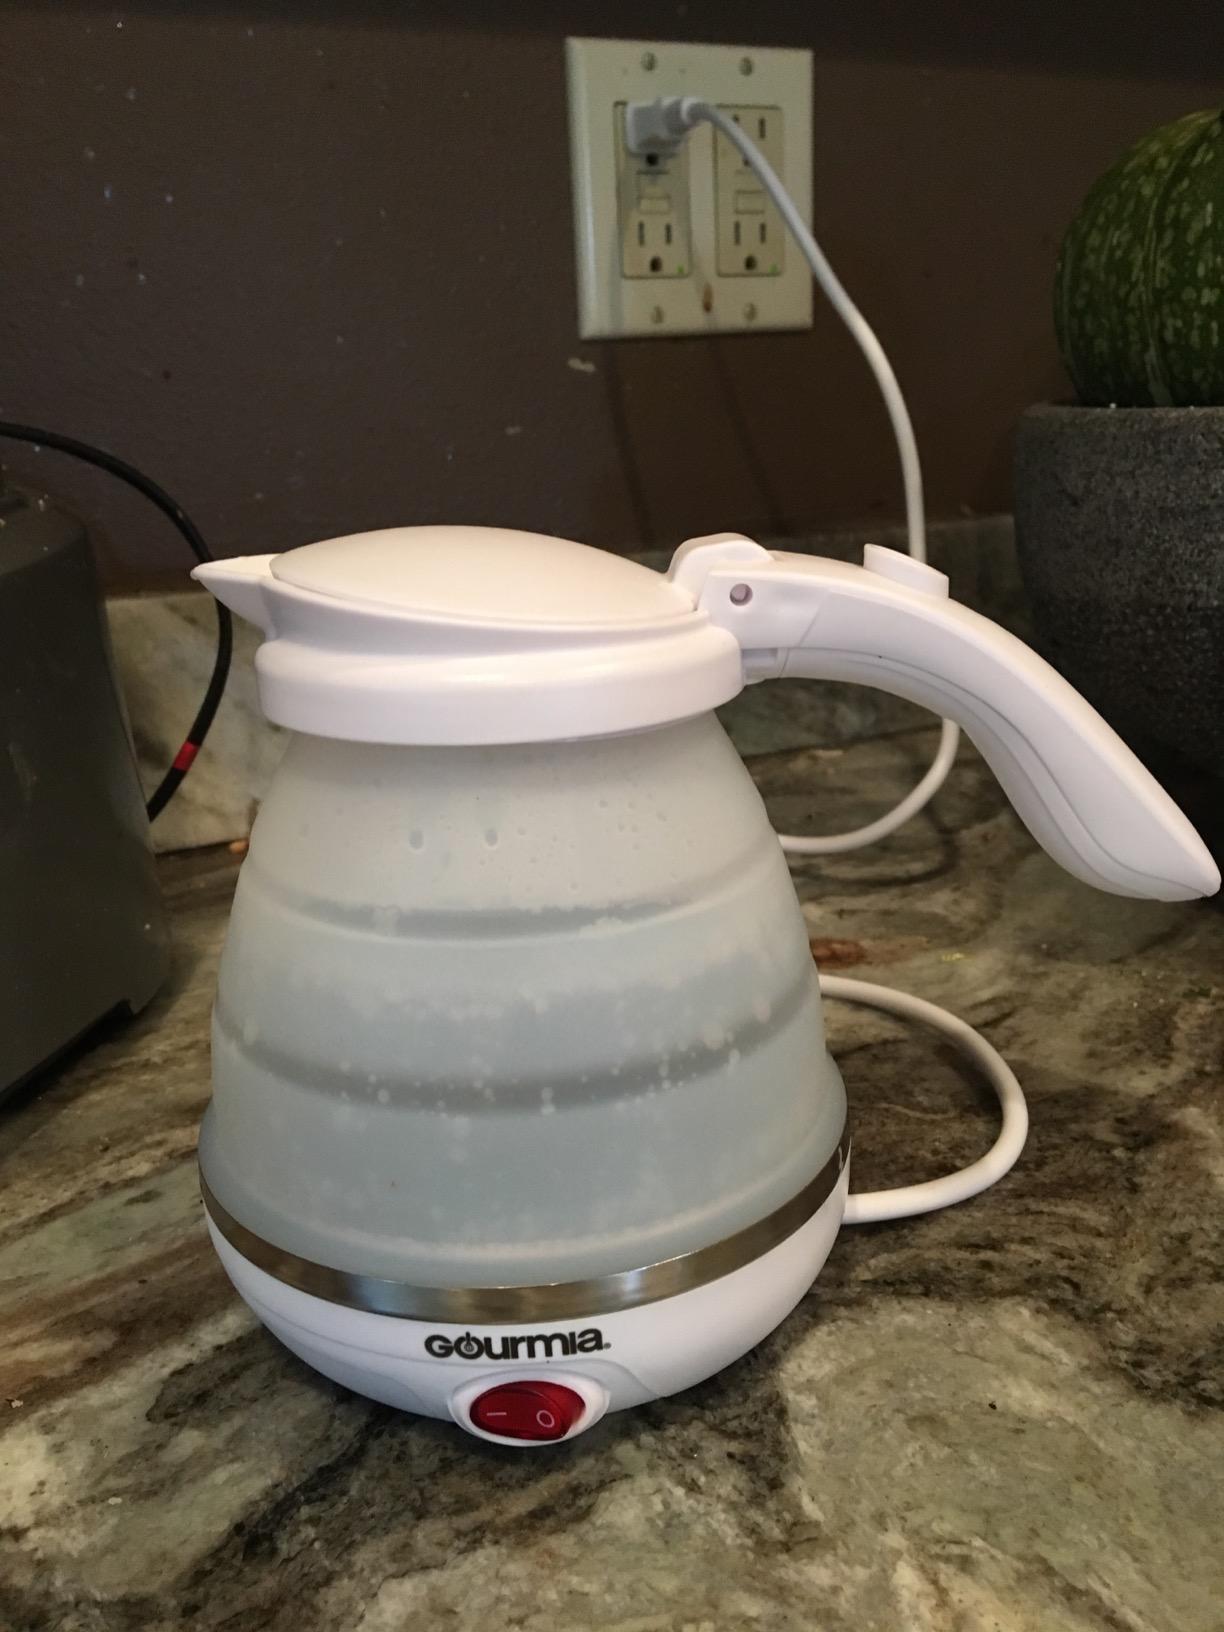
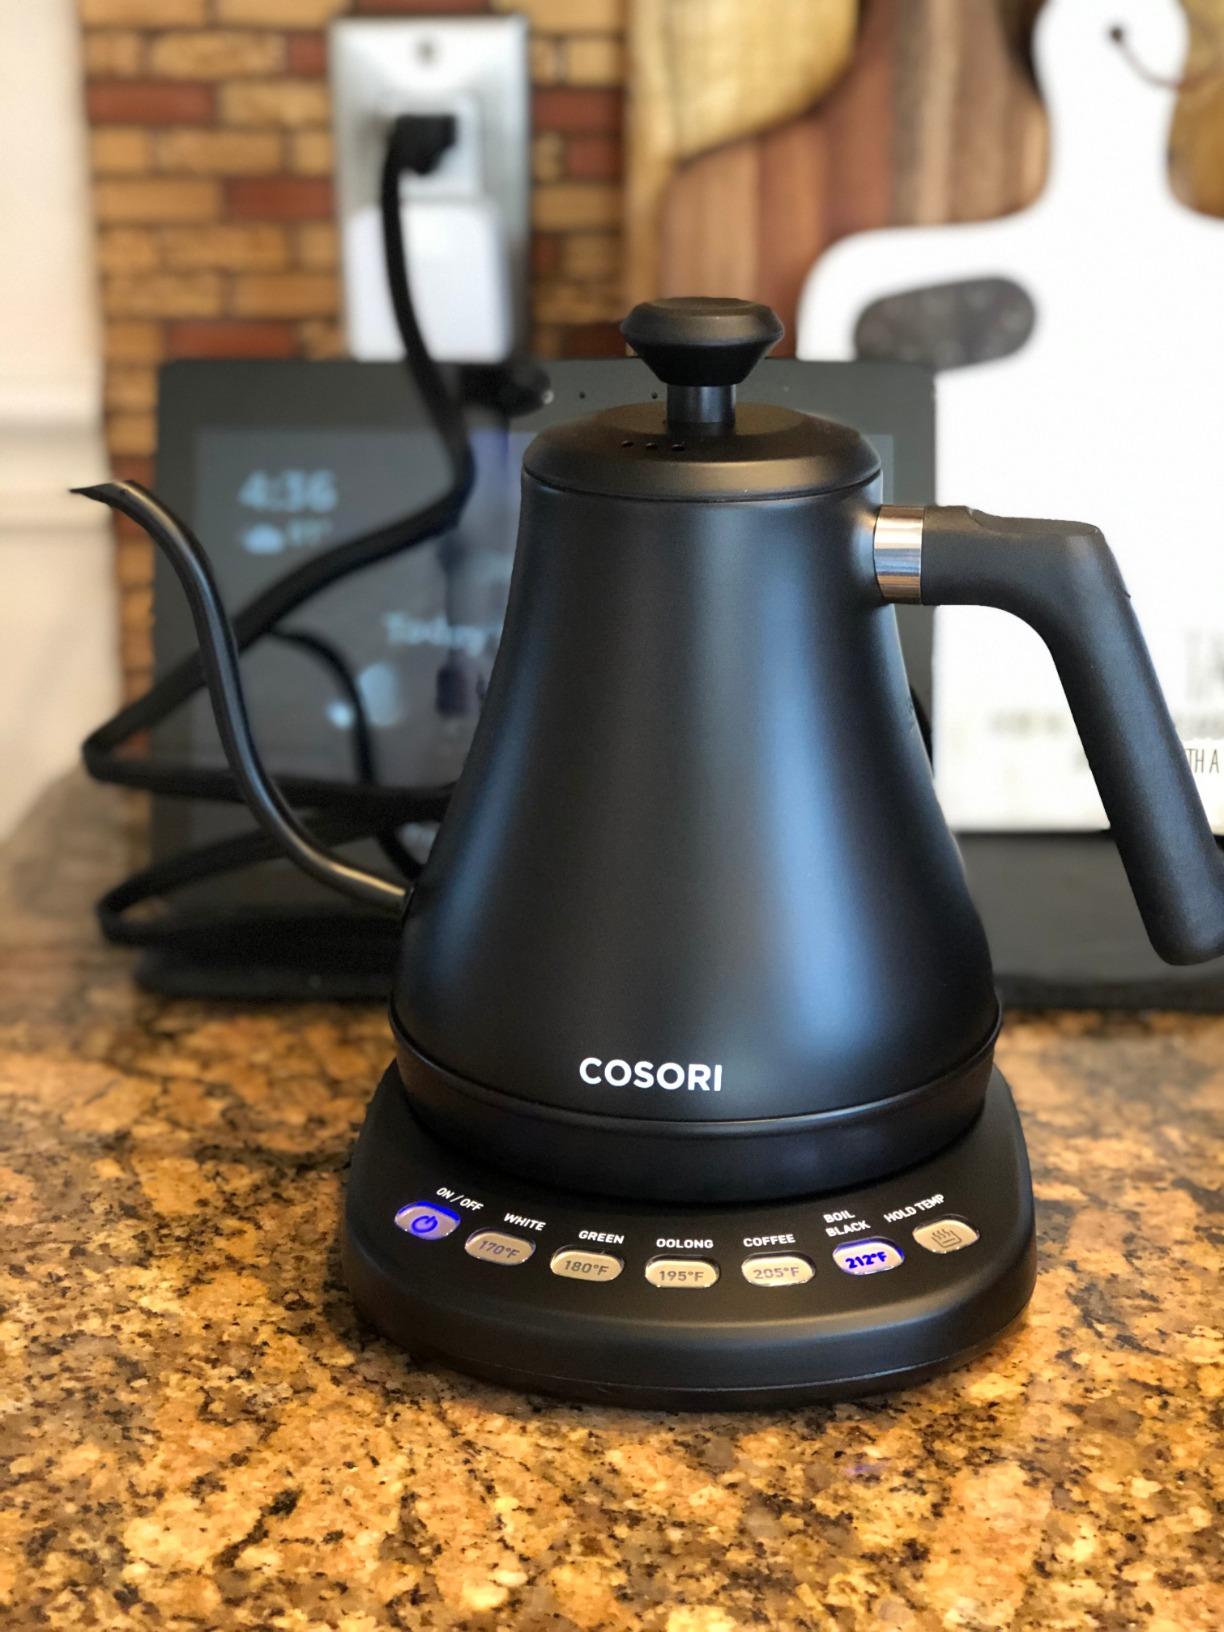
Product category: items_kettle
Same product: no